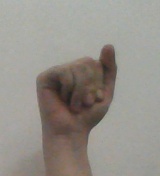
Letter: saad